Fort Vredeburg Museum

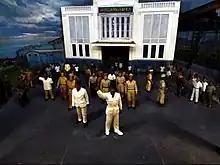
A diorama inside Fort Vredeburg museum

The museum includes collections of old photographs, historical objects and replicas. A diorama portraying Indonesia's journey for independence is also displayed in the museum. The original design included 93 of these diorama showcases, however when the museum opened in 1992, only 30 of them were finished. Another 18 showcases have been added as of March 1996.